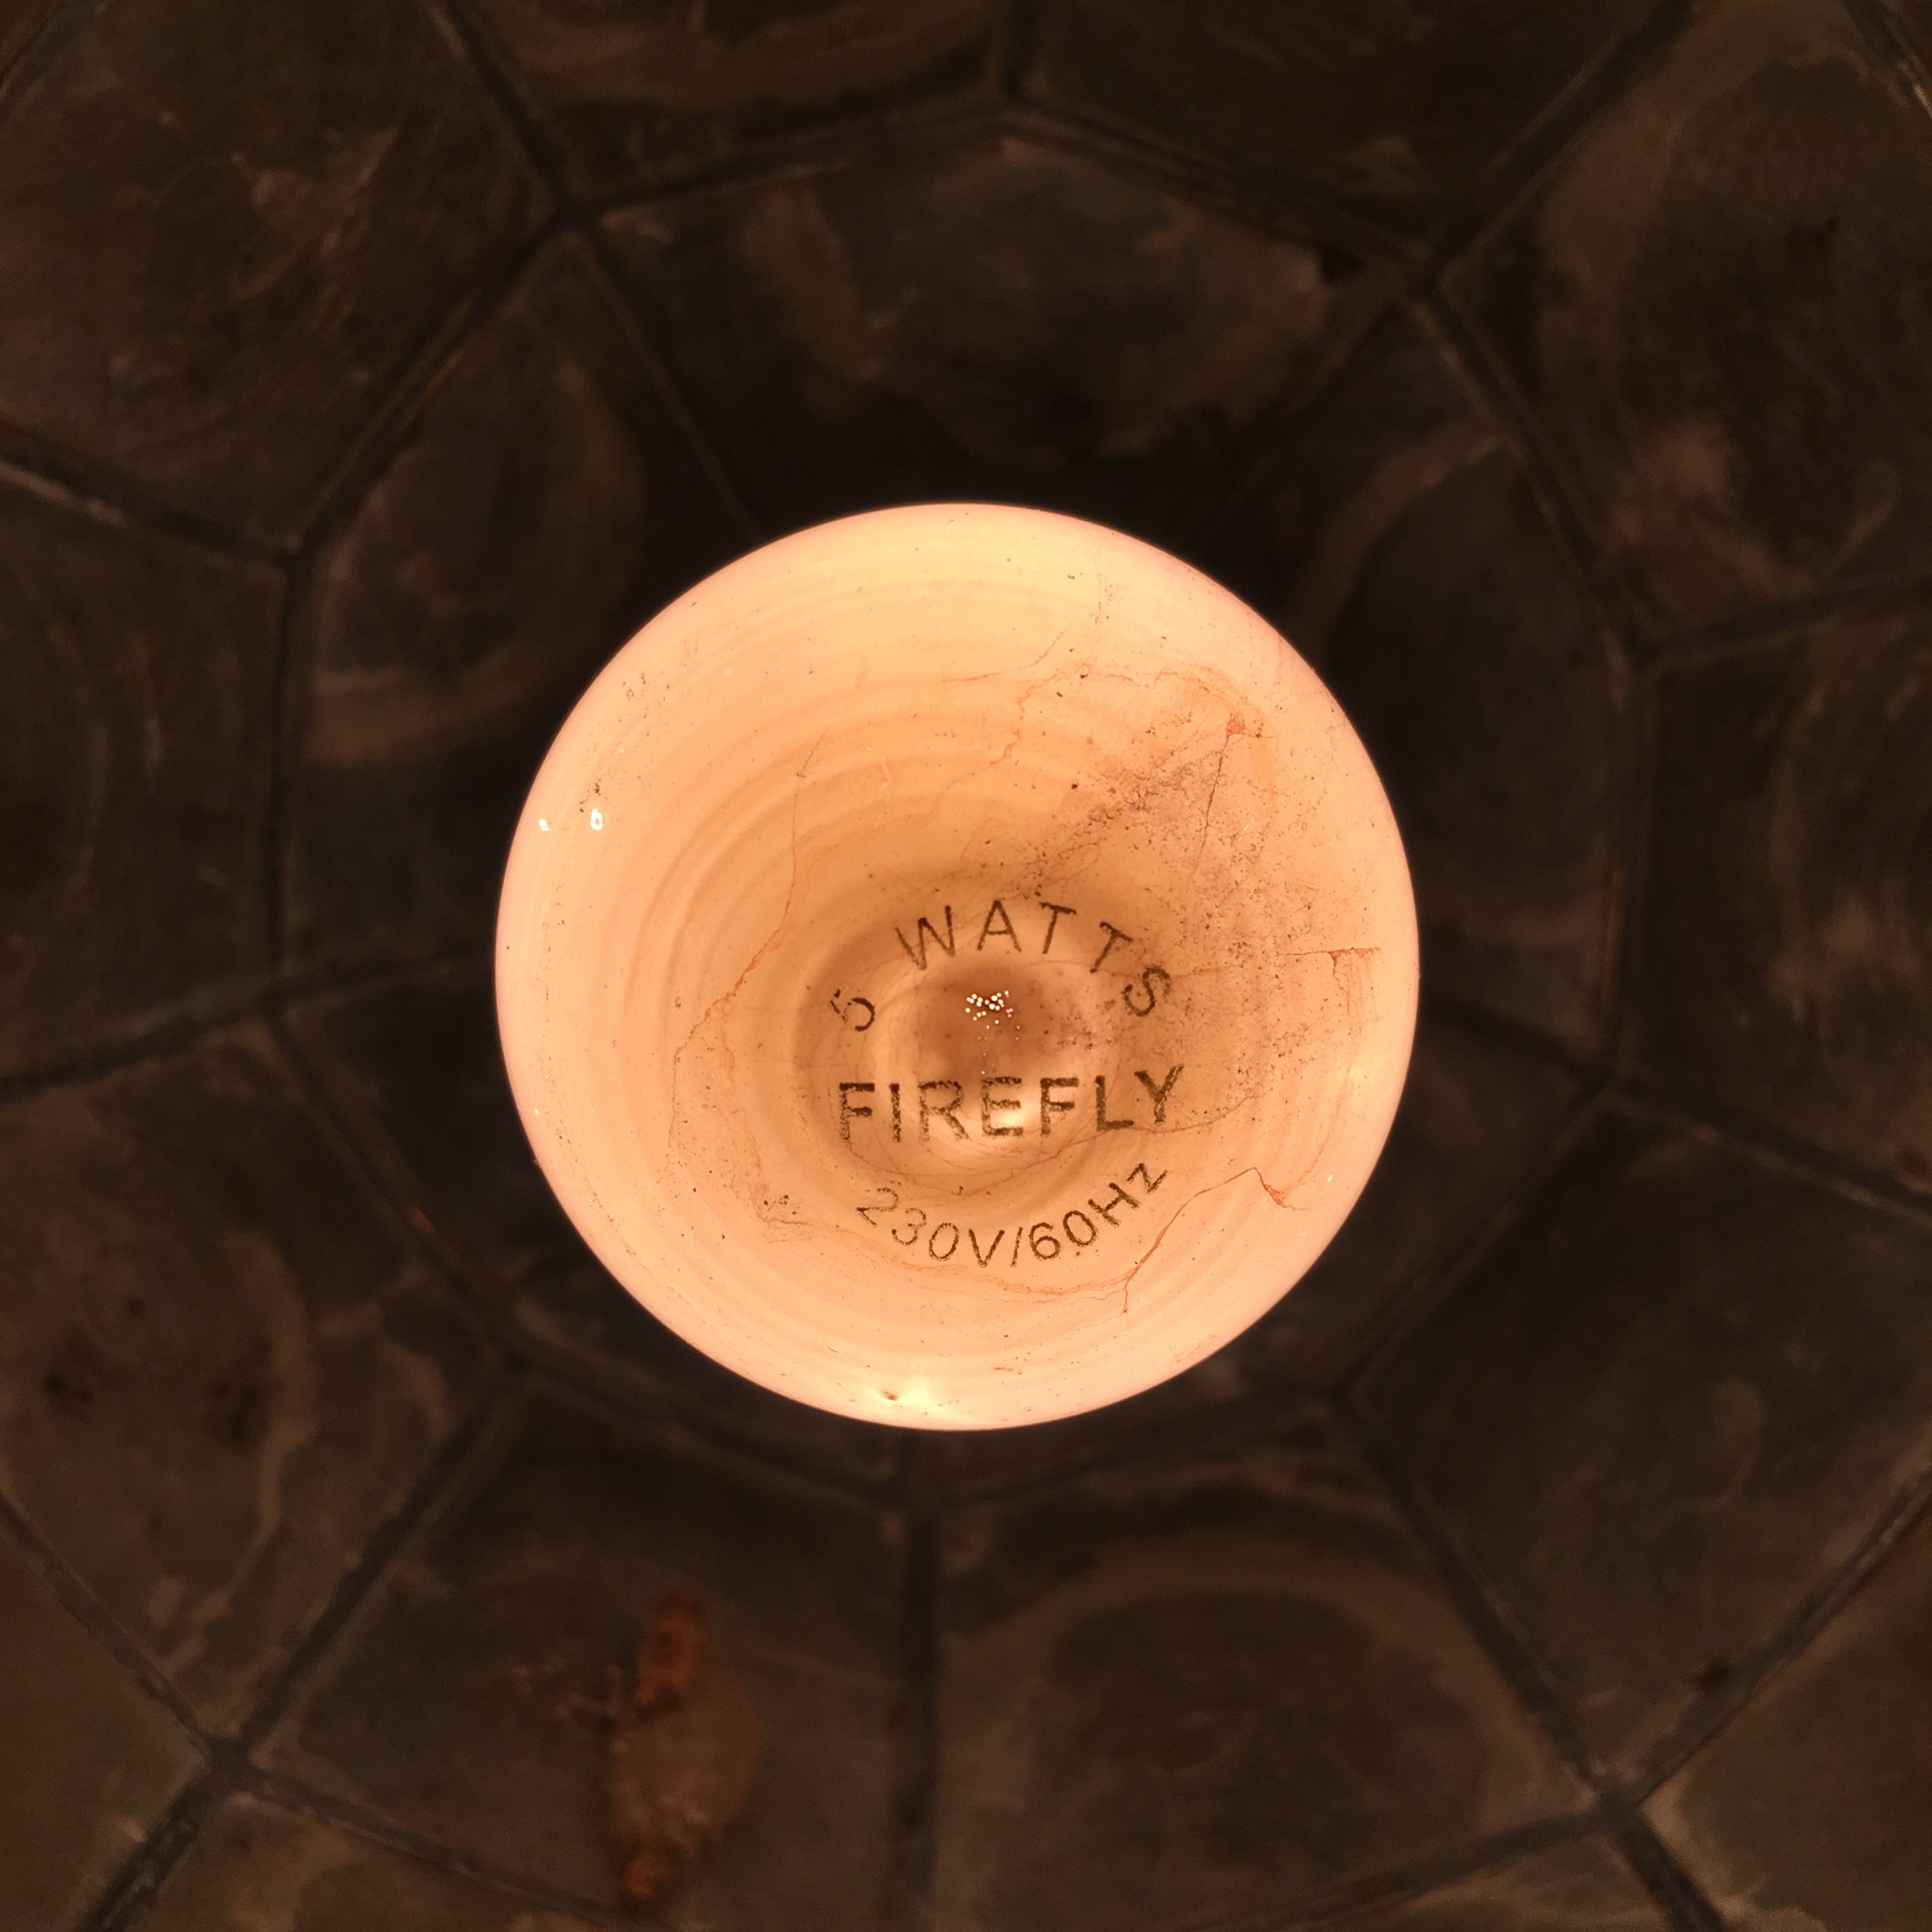
wood, ceiling, lighting, circle, shape